Life of Jesus

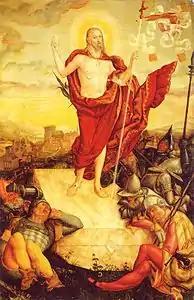
"Resurrection of Jesus" by Lucas Cranach, 1558

In , , and , immediately after the Last Supper, Jesus takes a walk to pray, Matthew and Mark identifying this place of prayer as Garden of Gethsemane.